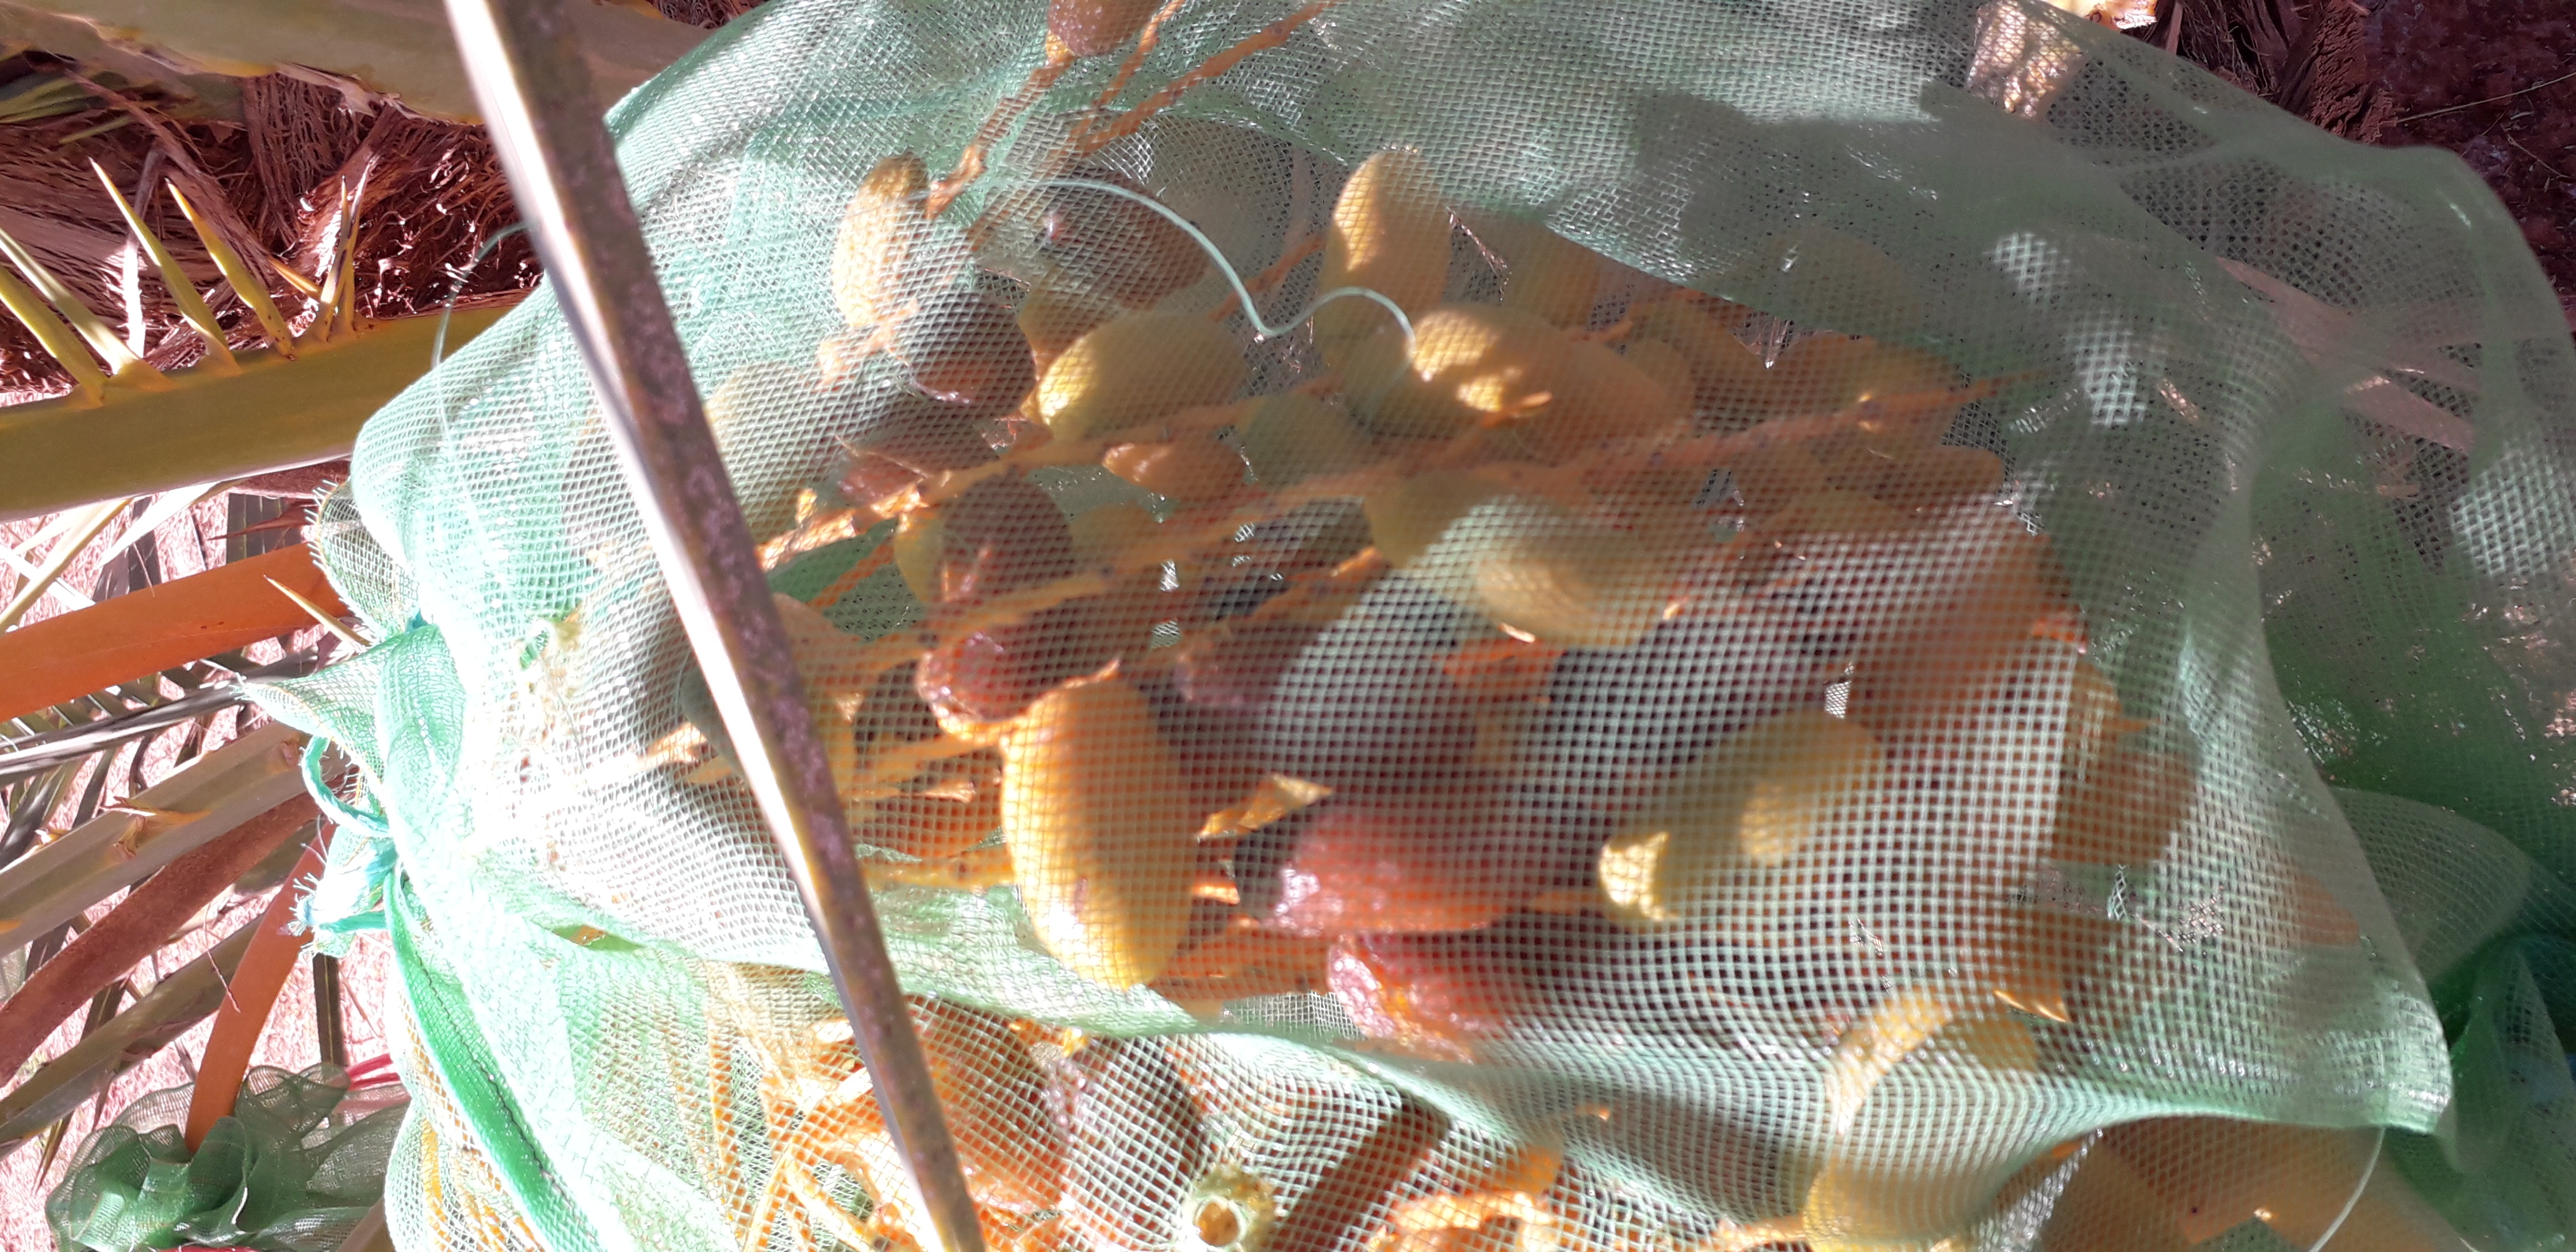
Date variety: kholt